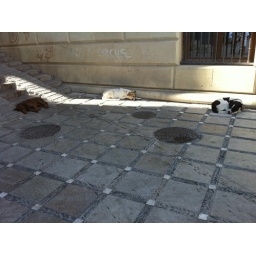
Lots of stray dogs and cats in Granada